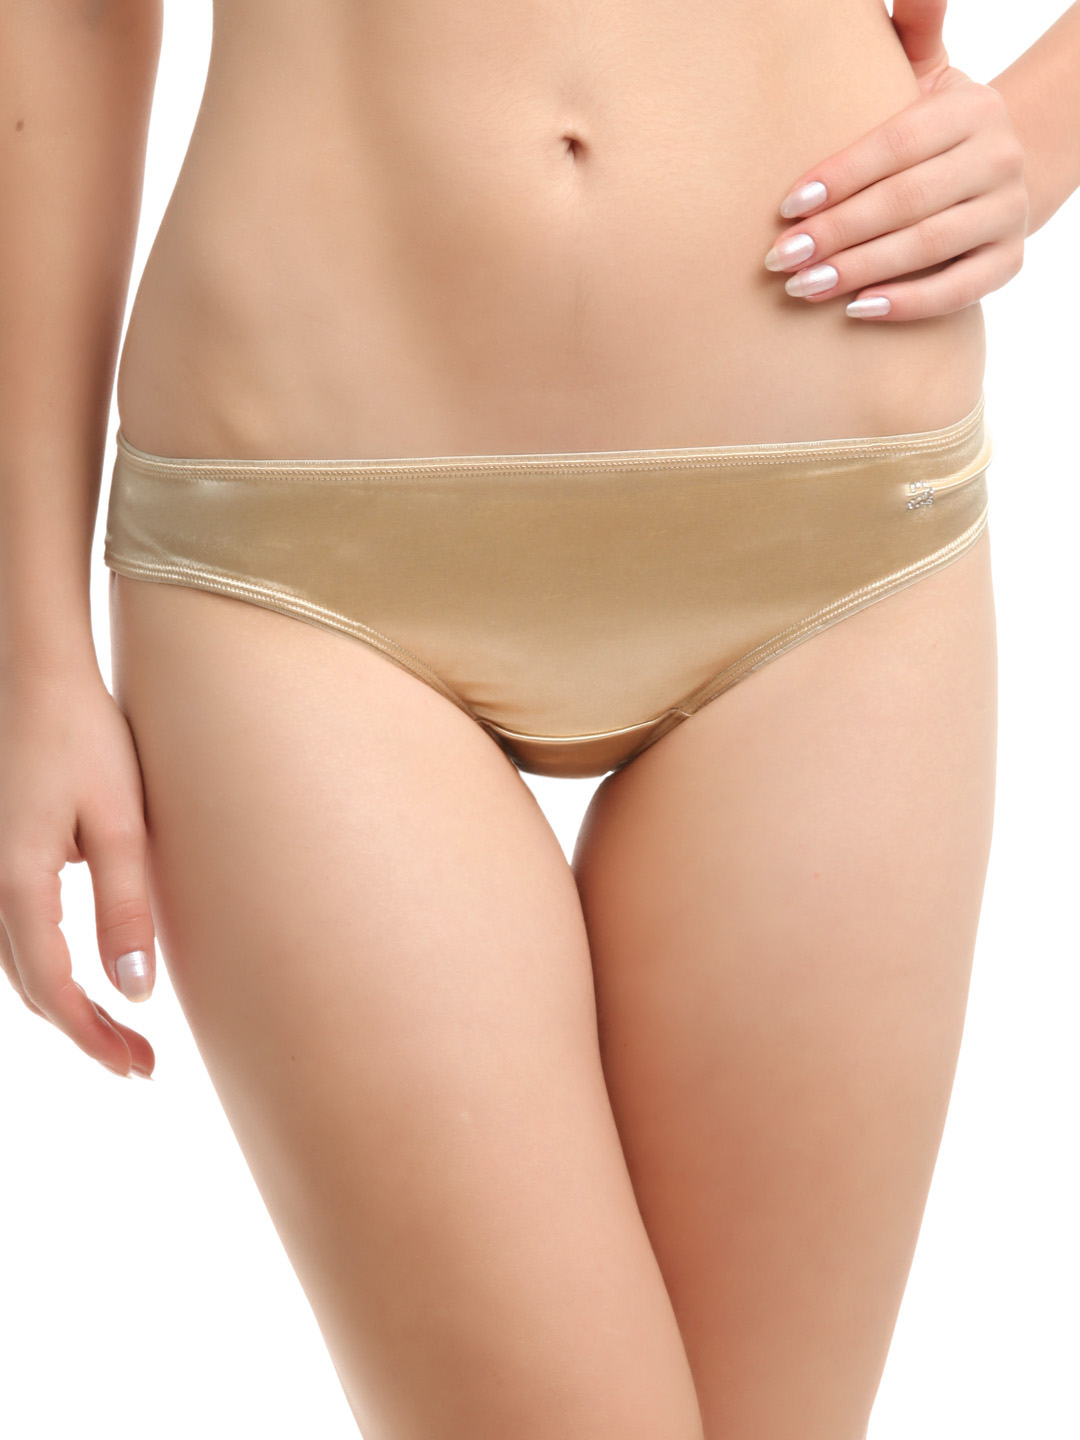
Amante Women Gold-Toned Briefs PGDI03
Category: Apparel / Innerwear / Briefs
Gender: Women
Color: Gold
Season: Winter 2015
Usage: Casual